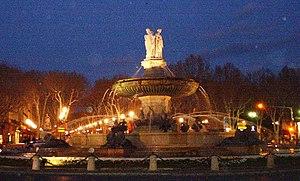
Fontaine de la Rotonde à Aix-en-Provence (France)